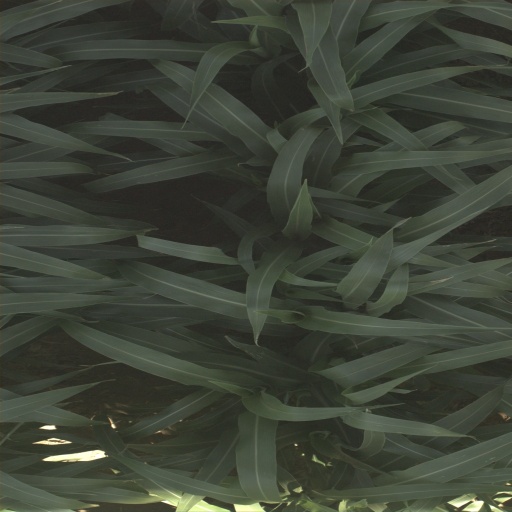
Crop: sorghum